Martin Bader (soccer official)

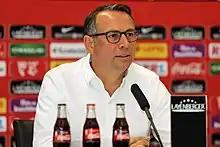
Martin Bader (2019)

Martin Bader (born 14 February 1968 in Hechingen) is a German soccer official. Recently he has been a managing director and sporting director at Alemannia Aachen until December 2021.